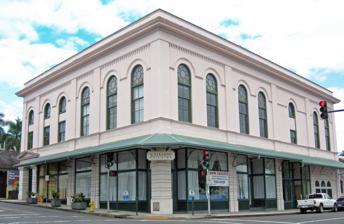
Building: Hilo Masonic Lodge Hall–Bishop Trust Building
Country: United States of America
Year built: 1910
Historic Place in Hawaii County, Hawaii United States historic place Hilo Masonic Lodge Hall– Bishop Trust Building U.S. National Register of Historic Places Vacant first floor in 2009 Location Keawe and Waianuenue Streets, Hilo, Hawaii Coordinates 19°43′33″N 155°5′17″W / 19.72583°N 155.08806°W / 19.72583; -155.08806 Area 0.9 acres (0.36 ha) Built 1908–1910 Architect Henry F. Starbuck Architectural style Renaissance Revival NRHP reference No. 94000383 Added to NRHP April 21, 1994 Hilo Masonic Lodge Hall , also known as the Bishop Trust Building , is a historic structure in Hilo, Hawaii constructed between 1908 and 1910. It was designed to house commercial space on the ground floor and a meeting hall for a local Masonic lodge on the second floor.  The Masons stayed until around 1985. History The Masonic Lodge in Hilo  was founded in 1896 at the home of William W. Goodale. On October 15, 1897 Kilauea Lodge #330 was officially chartered. Named for the nearby active Kīlauea volcano, it was the first Masonic lodge on Hawaiʻi Island . John Troup Moir (1859–1933) manager of the Onomea sugarcane plantation in Papaikou, Hawaii , was master of the lodge. He was also the first chairman of the board of supervisors for the County of Hawaii . A delegation from the Grand Lodge of California officially presented Kīlauea lodge with its charter in February 1898. The lodge met in a room of a building owned by Frederick S. Lyman , son of early Hilo missionaries Sarah Joiner and David Belden Lyman . The Lyman building was on leased land, so an association (with Moir as president) was formed to purchase a lot uphill from the town, assuming urban Hilo would grow in that direction. The association raised most of what they thought a building would cost by October 1900. When a federal building was being planned in Hilo around the same time, the lodge proposed swapping their land for a corner of the federal lot, but public protests prevented the deal at first. By January 1906 they were successful in arranging a deal with Territorial Governor George R. Carter to swap their land (desired for a school) for a more central parcel, paying the difference in value. Based on a sketch by freemason William McKay (1841–1909), architects were interviewed in Honolulu and the mainland. Henry F. Starbuck of Oakland, California was selected to design the building. He was a freemason and had designed several other lodges and churches. Harold Vaughan Patten was given as "architect" in one account, but he probably served to supervise the financial aspects of the project since he was an accountant. Plans were ready to be finalized at the end of March 1906. Construction was scheduled to begin in July when leases expired on the land which they were purchasing from the territory. The 1906 San Francisco earthquake struck less than a month later, before construction could begin. Rebuilding of San Francisco after the resulting fire caused building materials to become scarce and more expensive, causing delays and cost over-runs on the Hilo project. Finally ground was broken in May 1908. In June Starbuck traveled to Hilo to oversee construction with workers he had selected. After a few months Starbuck and the workers were dismissed; Fred Harrison from Honolulu became construction contractor. The cornerstone was laid February 18, 1909. The dedication ceremony was held on February 24, 1910. Construction cost ended up being double what had been planned. At the ceremony Moir said "nothing but the best would satisfy the boys" and called it "a substantial, fireproof, earthquakeproof, up-to-date building, first class in every respect, a credit to the town of Hilo and the Territory of Hawaii." It was completed about the same time as the Volcano Block Building and S. Hata Buildings within a few blocks in downtown Hilo. Just to the south, Kalakaua Park serves as the town square, flanked by the historic District Courthouse and Police Station and Hilo Federal Building finished a few years later. The 28,000-square-foot (2,600 m 2 ) building was built of reinforced concrete in the Renaissance Revival style. It had three floors and a full basement. From the lobby, an elaborate granite stairway with an ornate oak balustrade leads to the second and third floors. The roof formerly held a garden. The second floor consisted of a foyer, a ceremonial temple room of about 35 feet (11 m) by 55 feet (17 m), and a banquet room about the same size. The temple included high ceilings with cast brass suspended lighting fixtures and an organ gallery. The Masonic order used the second and third floors as a temple until about 1985, when they were forced out:  the Masonic order's rules did not allow them to share occupancy with a liquor establishment, but a liquor license was issued to the ground floor tenant. Restoration The building was purchased by Toyama Hawaii, Inc. in 1992. It was added to the state registry of historic places on June 28, 1993 as site 10-35-7508, and added to the National Register of Historic Places listings on the island of Hawaii on April 21, 1994 as site 94000383. The building's ground floor has had various tenants. Bishop Bank (now First Hawaiian Bank ) used the ground floor before moving to their own building. A 1990s restoration effort rebuilt modern restrooms and added an elevator, using some original and salvaged materials. Howard and Mary Ann Rogers (as the Kaikodo Building, LLC) bought the building in 2001 and opened the Kaikodo restaurant in the ground floor in 2003. Their plans were to open an Asian art gallery on the second floor after a further remodel. The Rogers were former art researchers who had previously opened a gallery in New York City . After a struggle to be profitable, it was closed for four months and reorganized in 2005. Kaikodo closed in August 2007 and the building was put up for sale. A restaurant on the first floor was re-opened in 2009 as "Uncle Don's Ohana Grill" but closed less than a year later. The building is located on the northwest corner of Keawe (originally known as Bridge Street) and Waianuenue Streets in Hilo, Hawaii, (address 60 Keawe Street). The Kilauea lodge is one of two on the island in 2023, as it was in 2010; the other in 2023 is the Kona Lodge F. & A.M., at Kailua Kona, Hawaii . References